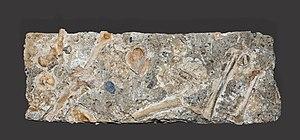
Brèche
Jean-Baptiste Noulet est un chercheur et naturaliste français né le 1ᵉʳ mai 1802 et mort le 24 mai 1890 à Venerque, département de la Haute-Garonne.
La grotte de Lombrives est une grotte dont l'entrée principale est située sur la commune d'Ussat, à trois kilomètres au sud de Tarascon-sur-Ariège dans le département de l'Ariège. Une partie de la grotte accueille des visiteurs touristiques. Le site non aménagé est classé.